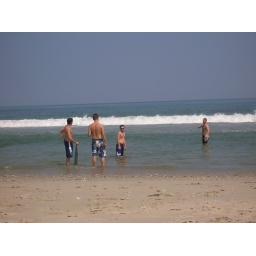
boys in the water